Ellery Queen's Mystery Magazine Game

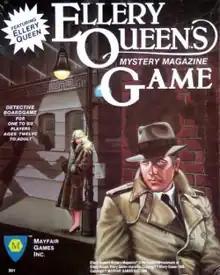

Ellery Queen's Mystery Magazine Game is a board game published by Mayfair Games in 1986 in which players use deduction to solve mysteries similar to those in the "Ellery Queen's Mystery Magazine".